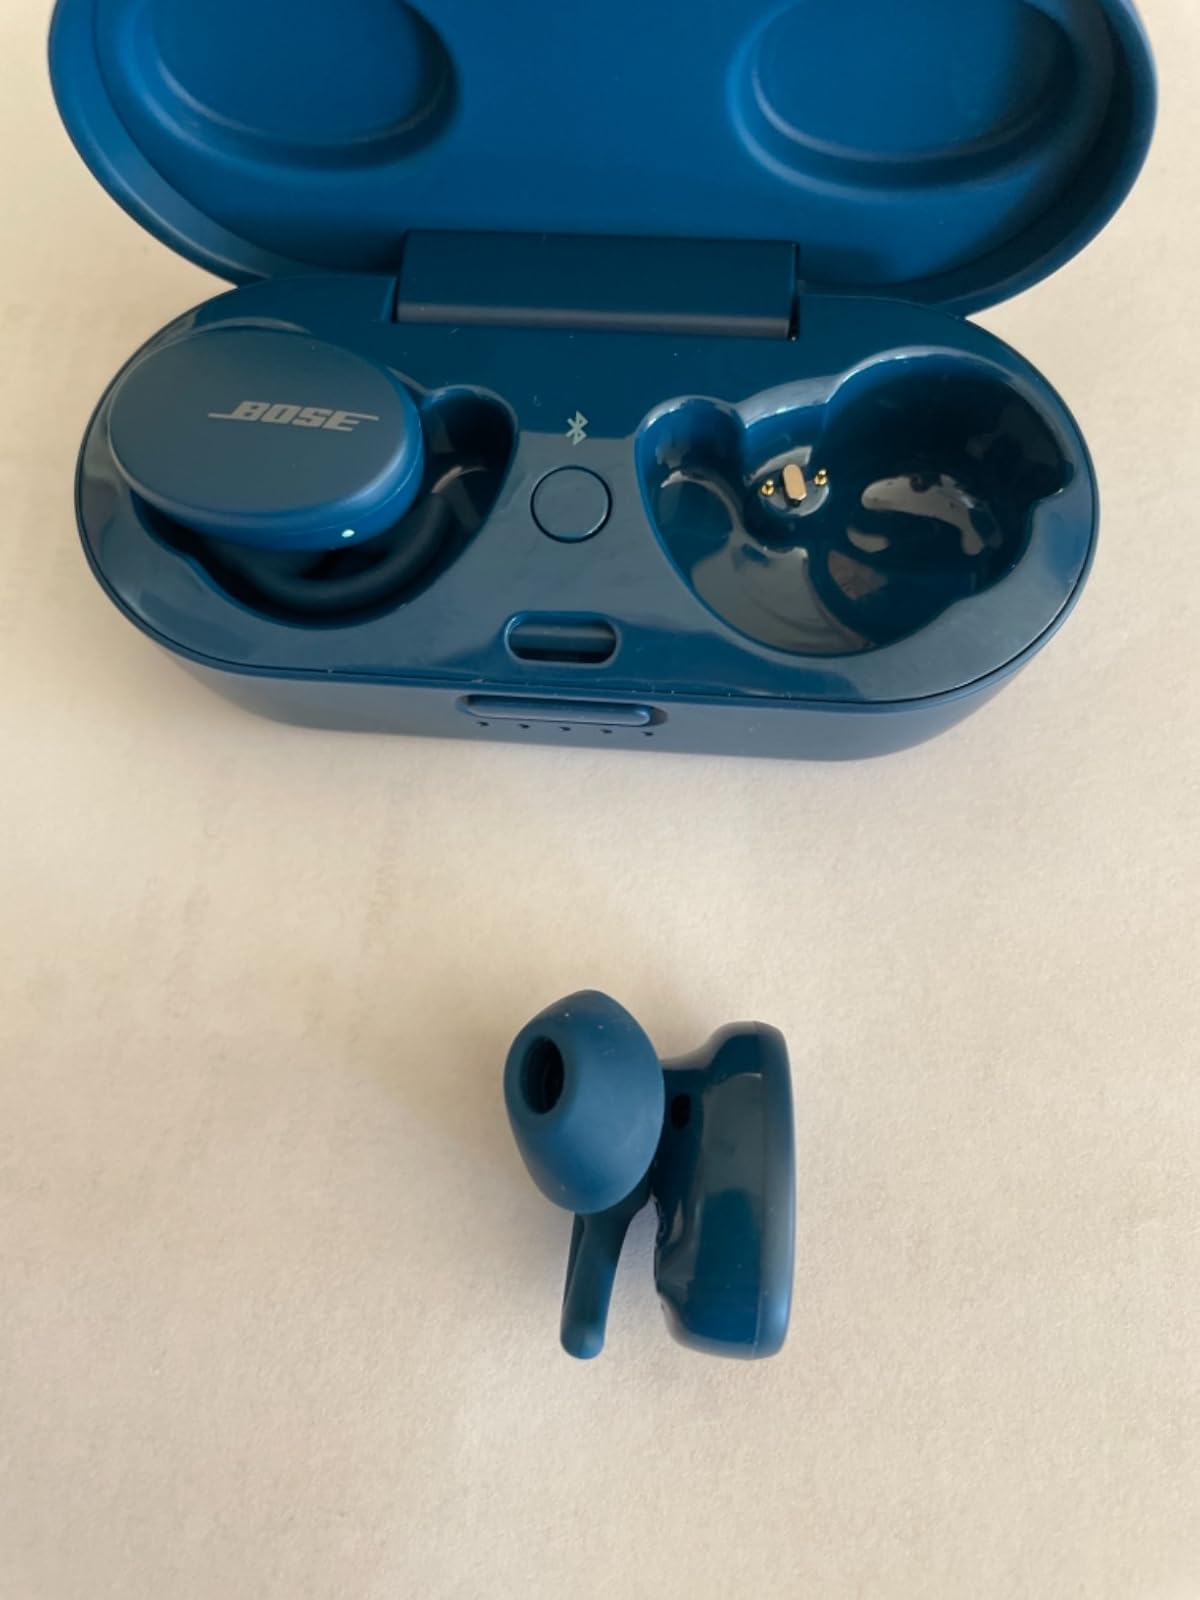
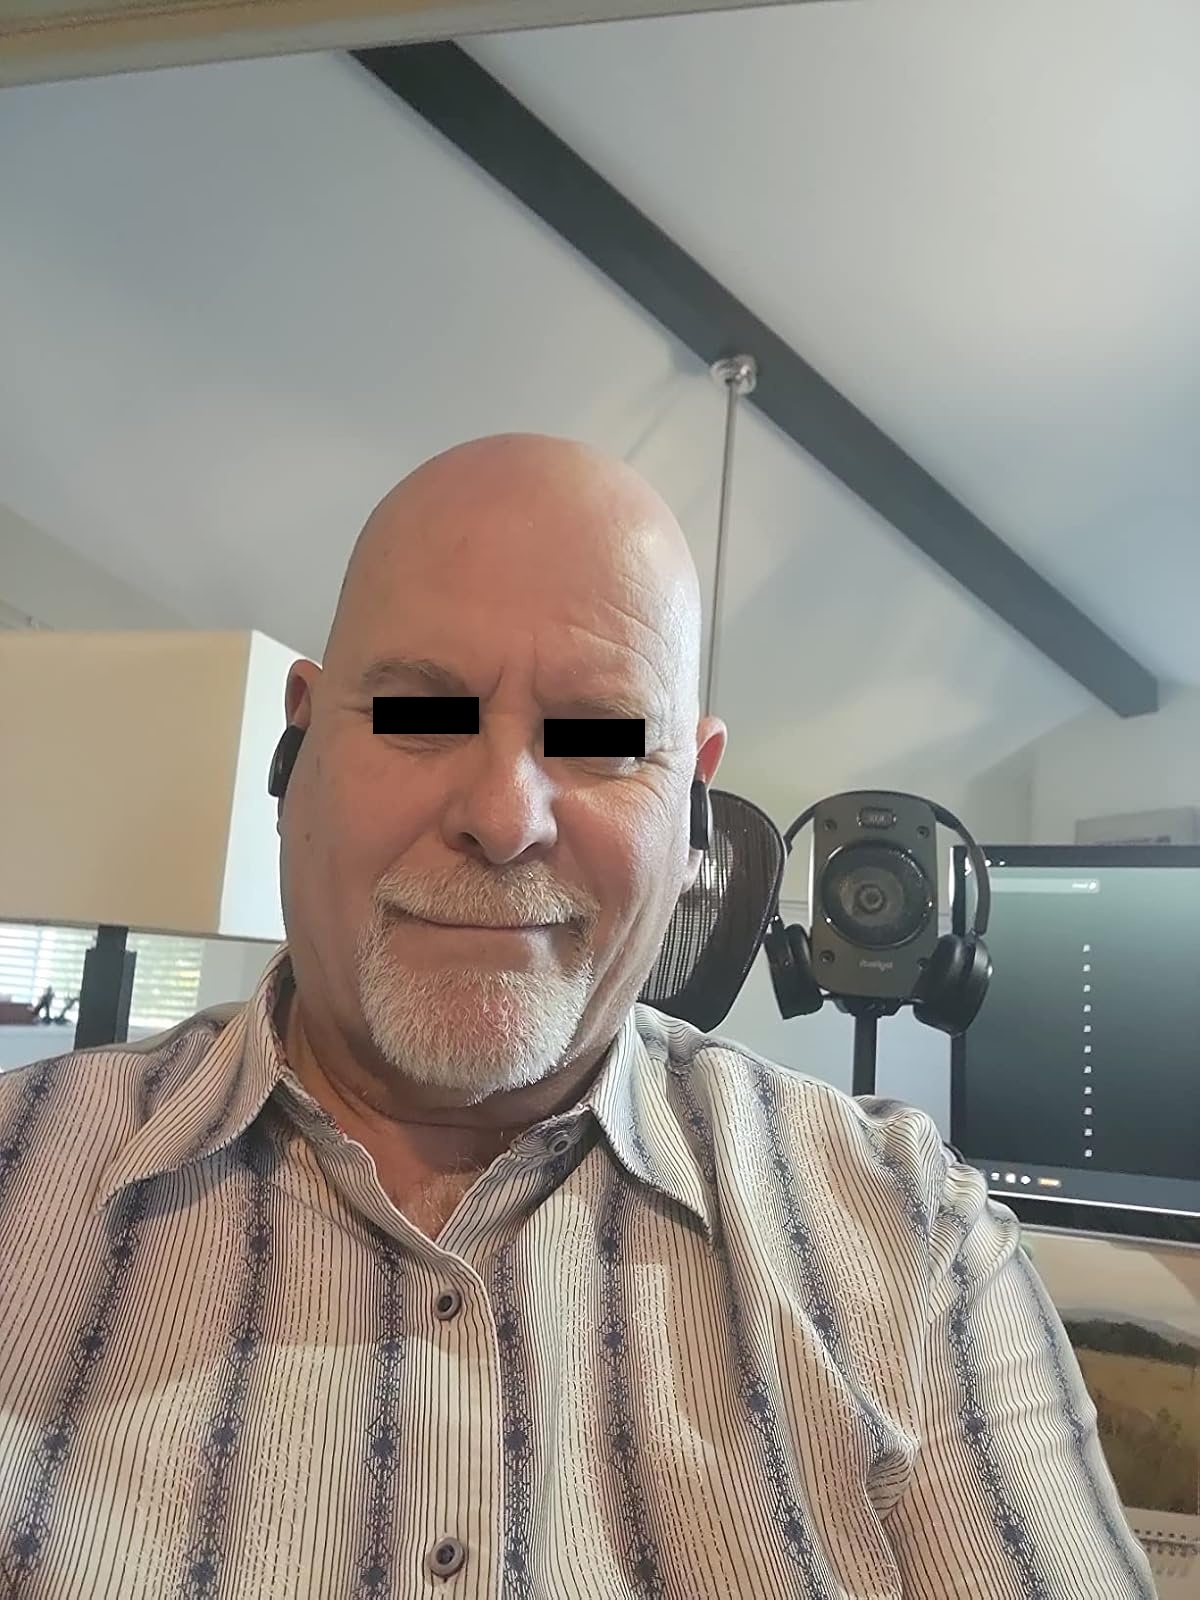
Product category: earbuds
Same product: no